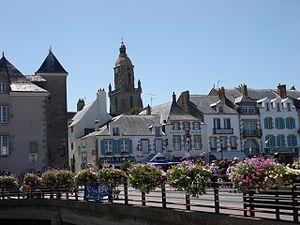
Clocher du Croisic, vue du port, département de Loire-Atlantique, France